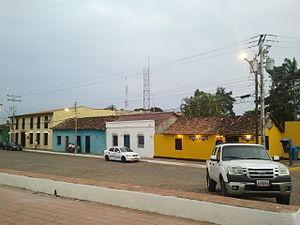
Clarines est l'une des 3 paroisses civiles de la municipalité de Manuel Ezequiel Bruzual dans l'État d'Anzoátegui au Venezuela. Sa capitale est Clarines, chef-lieu de la municipalité.